Prince-Bishopric of Verdun

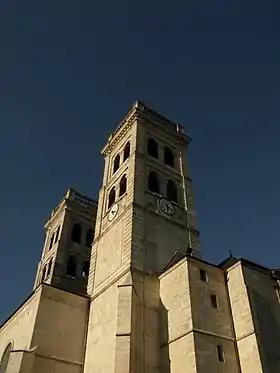
Verdun Cathedral

The Prince-Bishopric of Verdun was a state of the Holy Roman Empire. It was located at the western edge of the Empire and was bordered by France, the Duchy of Luxembourg, and the Duchy of Bar. Some time in the late 990s, the suzerainty of the County of Verdun passed from Herman of Ename of the House of Ardenne–Verdun to the Bishopric of Verdun.